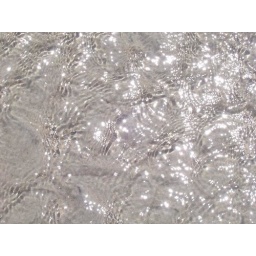
water over sand